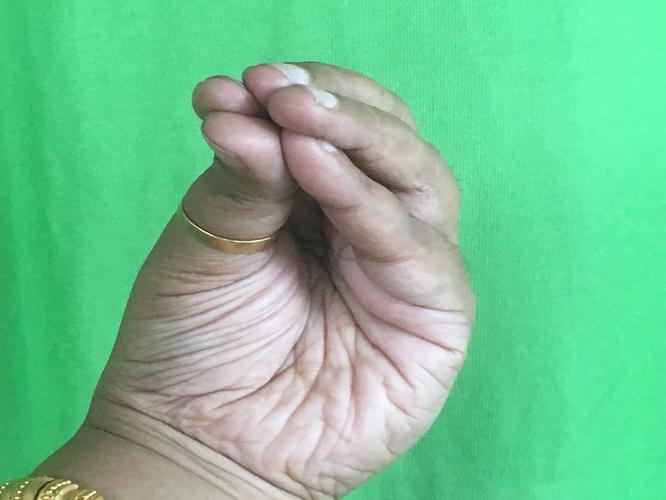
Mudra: Mukulam
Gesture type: single_hand